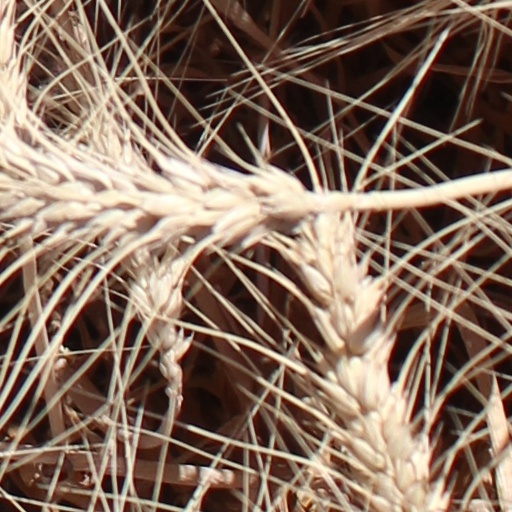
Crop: wheat